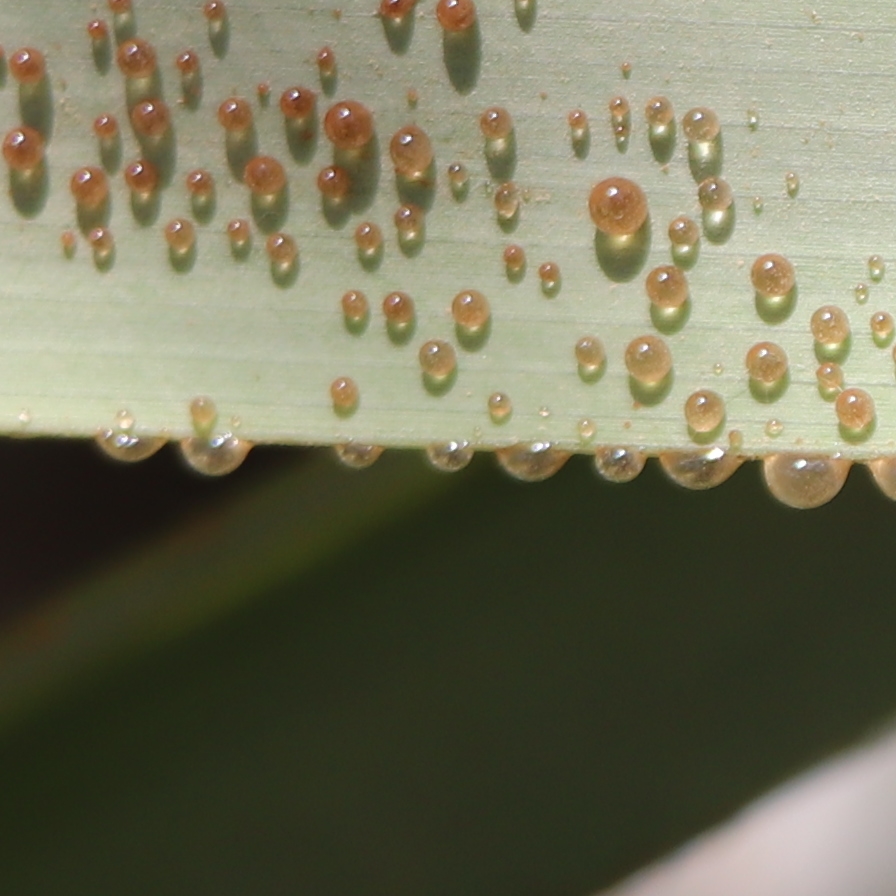
Label: Honey